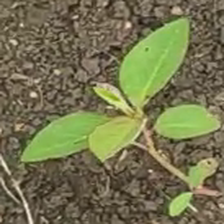
Weed species: Moti_dudhi(Euphorbia_geneculata_L)